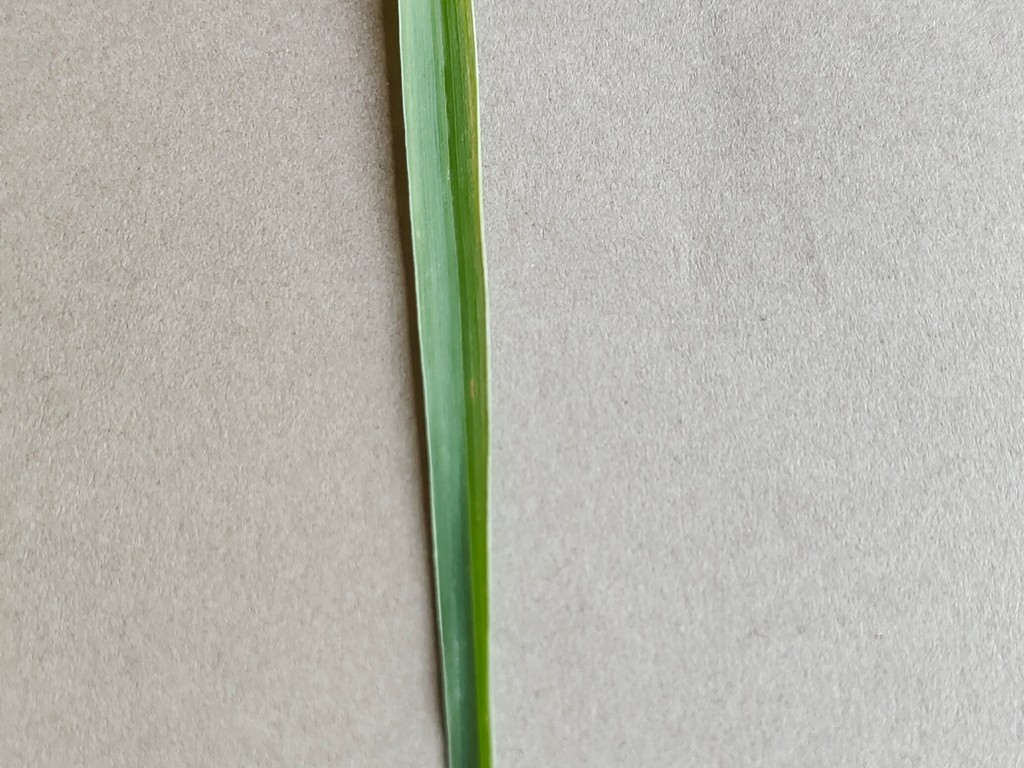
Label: Healthy